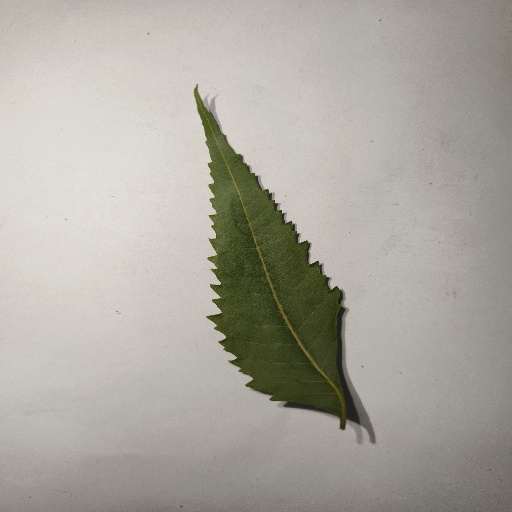
Species: Neem
Leaf condition: Healthy Leaf